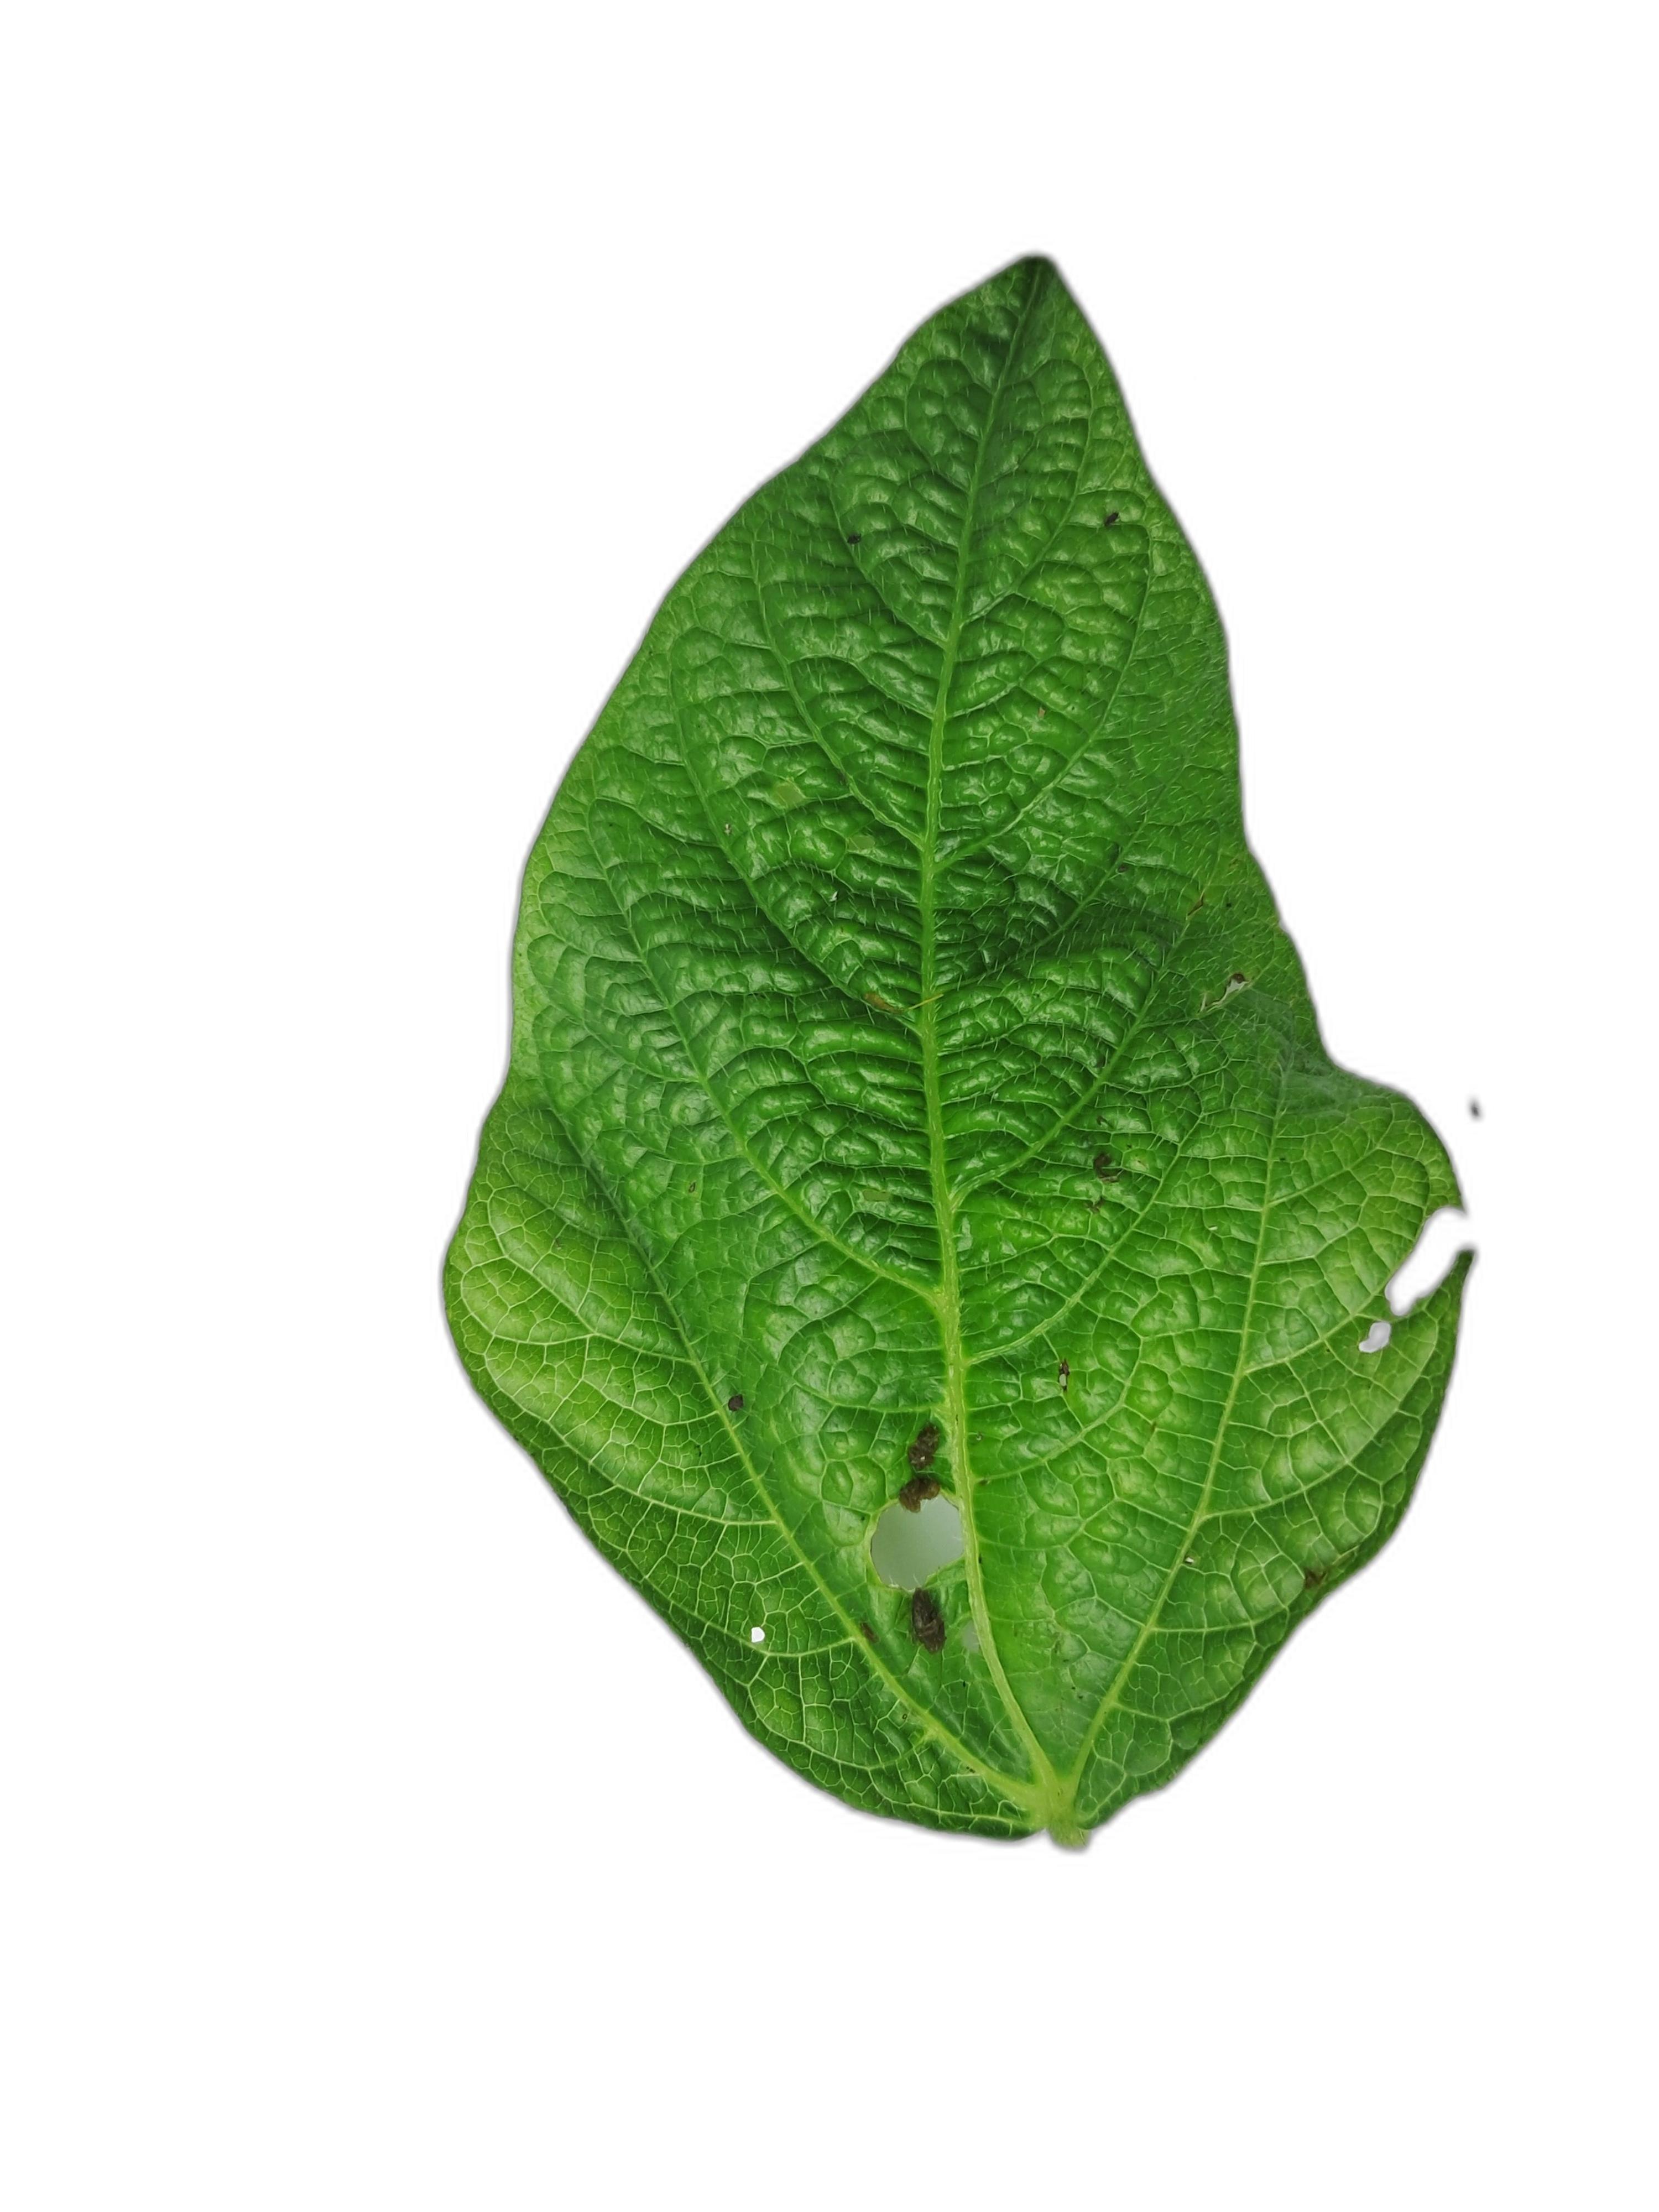
Label: Leaf Crinkle